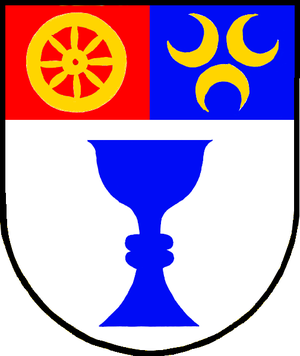
Pěnčín est une commune du district de Prostějov, dans la région d'Olomouc, en République tchèque. Sa population s'élevait à 753 habitants en 2018.